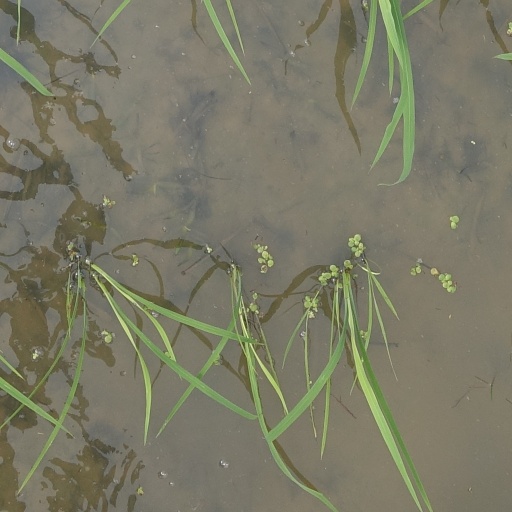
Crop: rice